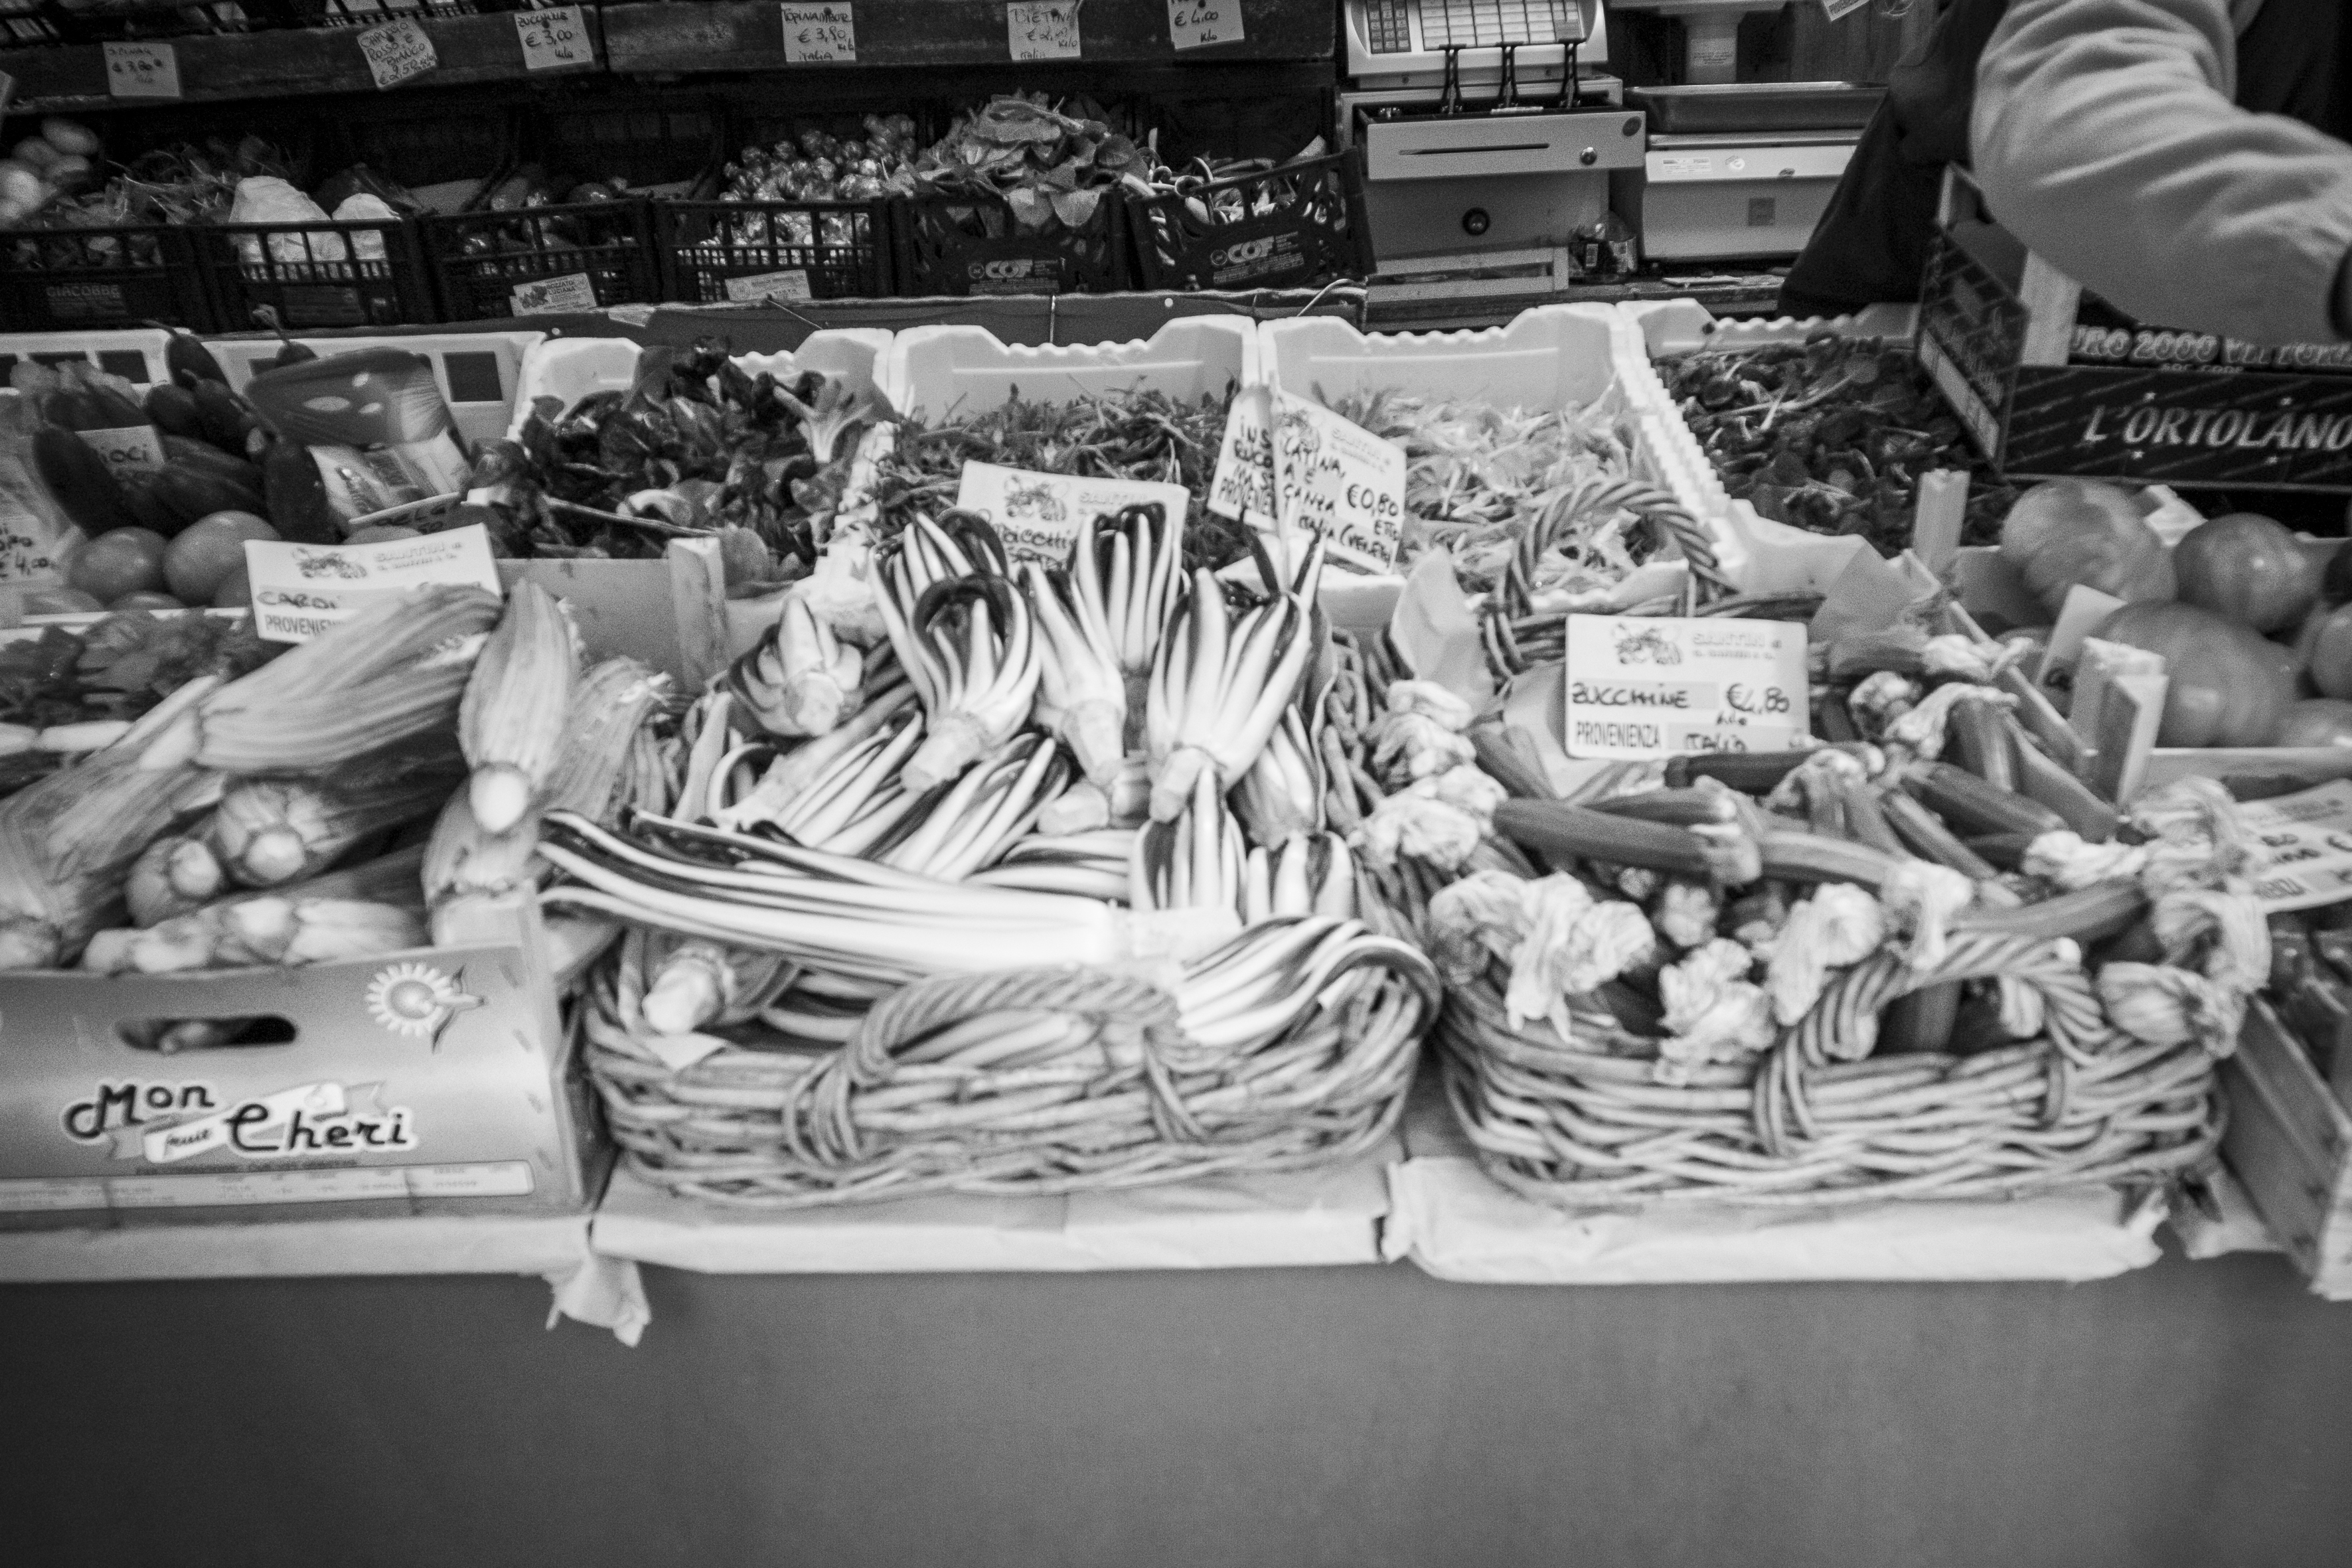
black and white, street, urban, travel, fujifilm, italy, venice, monochrome, bw, blackandwhite, blackwhite, art, ngc, photograph, noiretblanc, venezia, image, fuji, fujix, fujixe1, monochrome photography